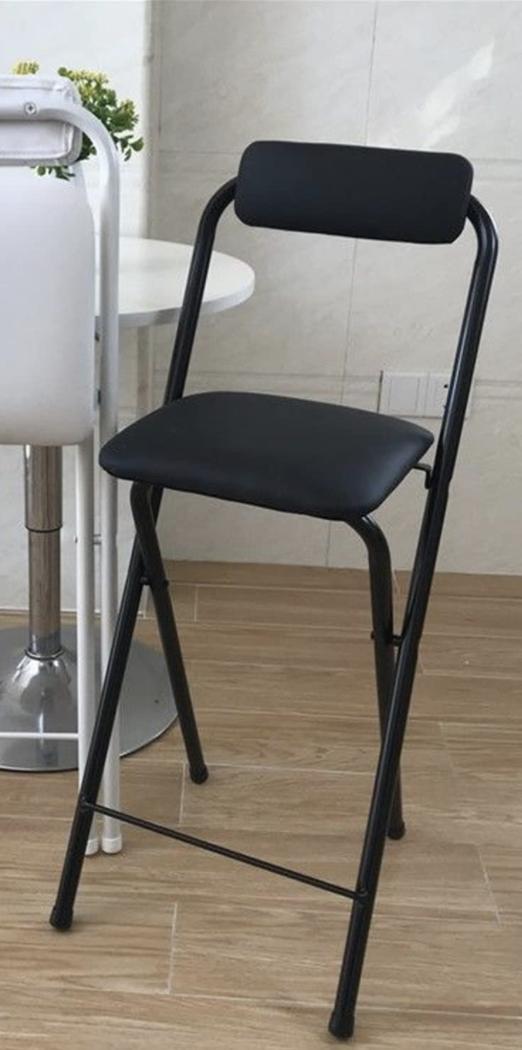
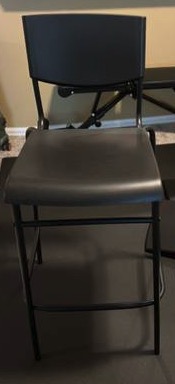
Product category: stool
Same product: no